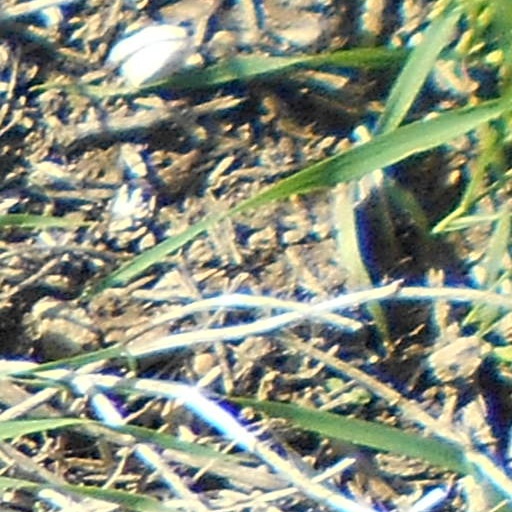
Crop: wheat